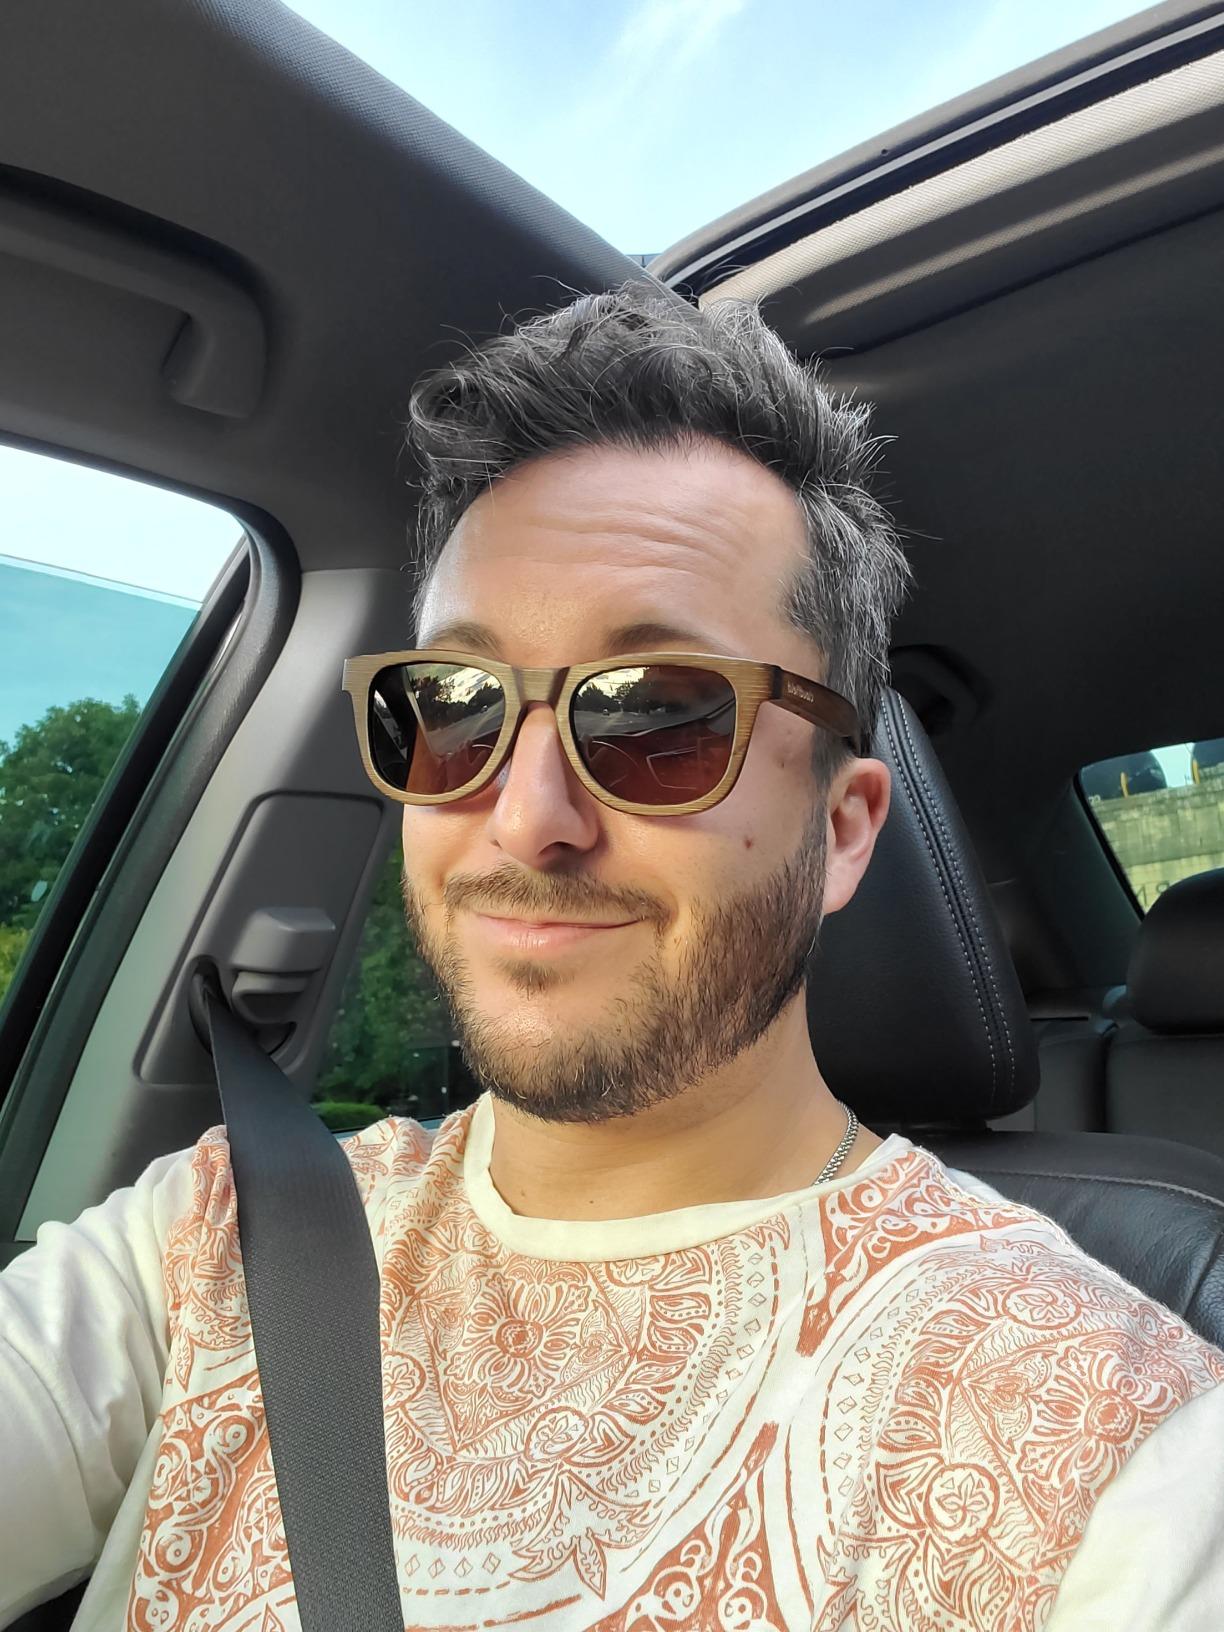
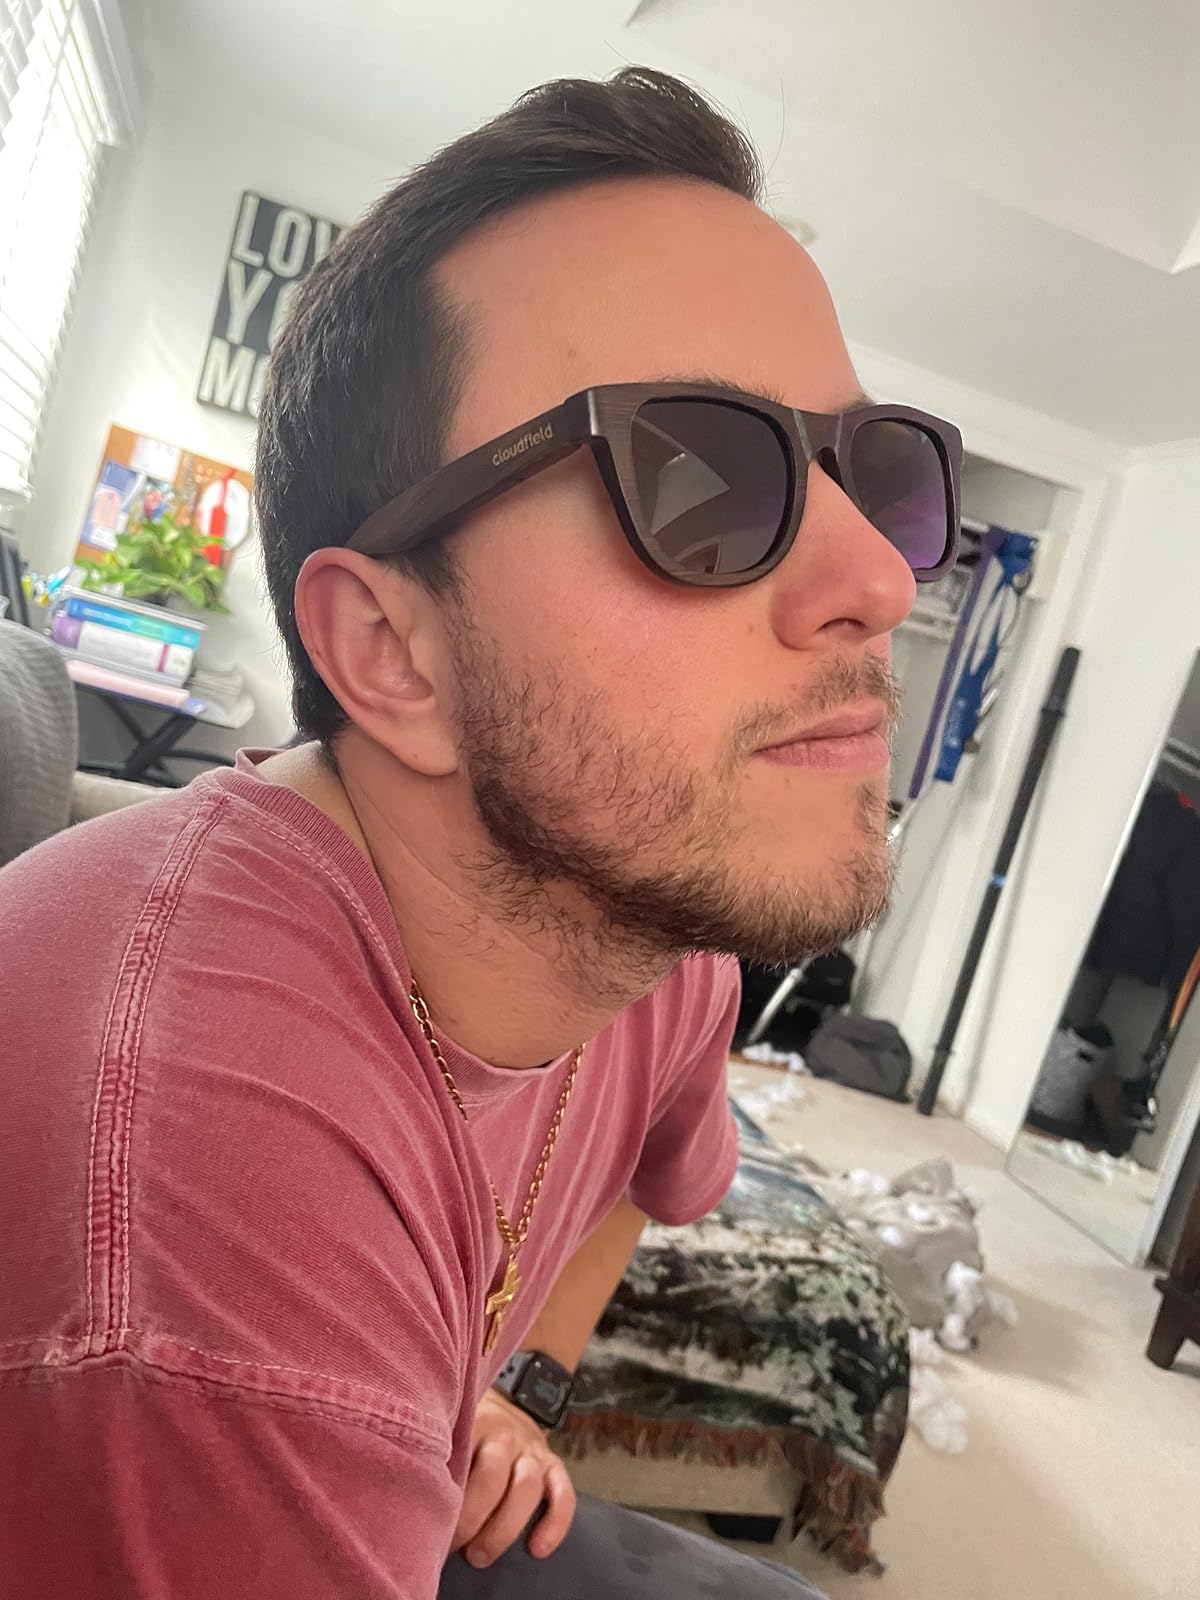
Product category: accessories_sunglasses
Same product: yes